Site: brandenburg
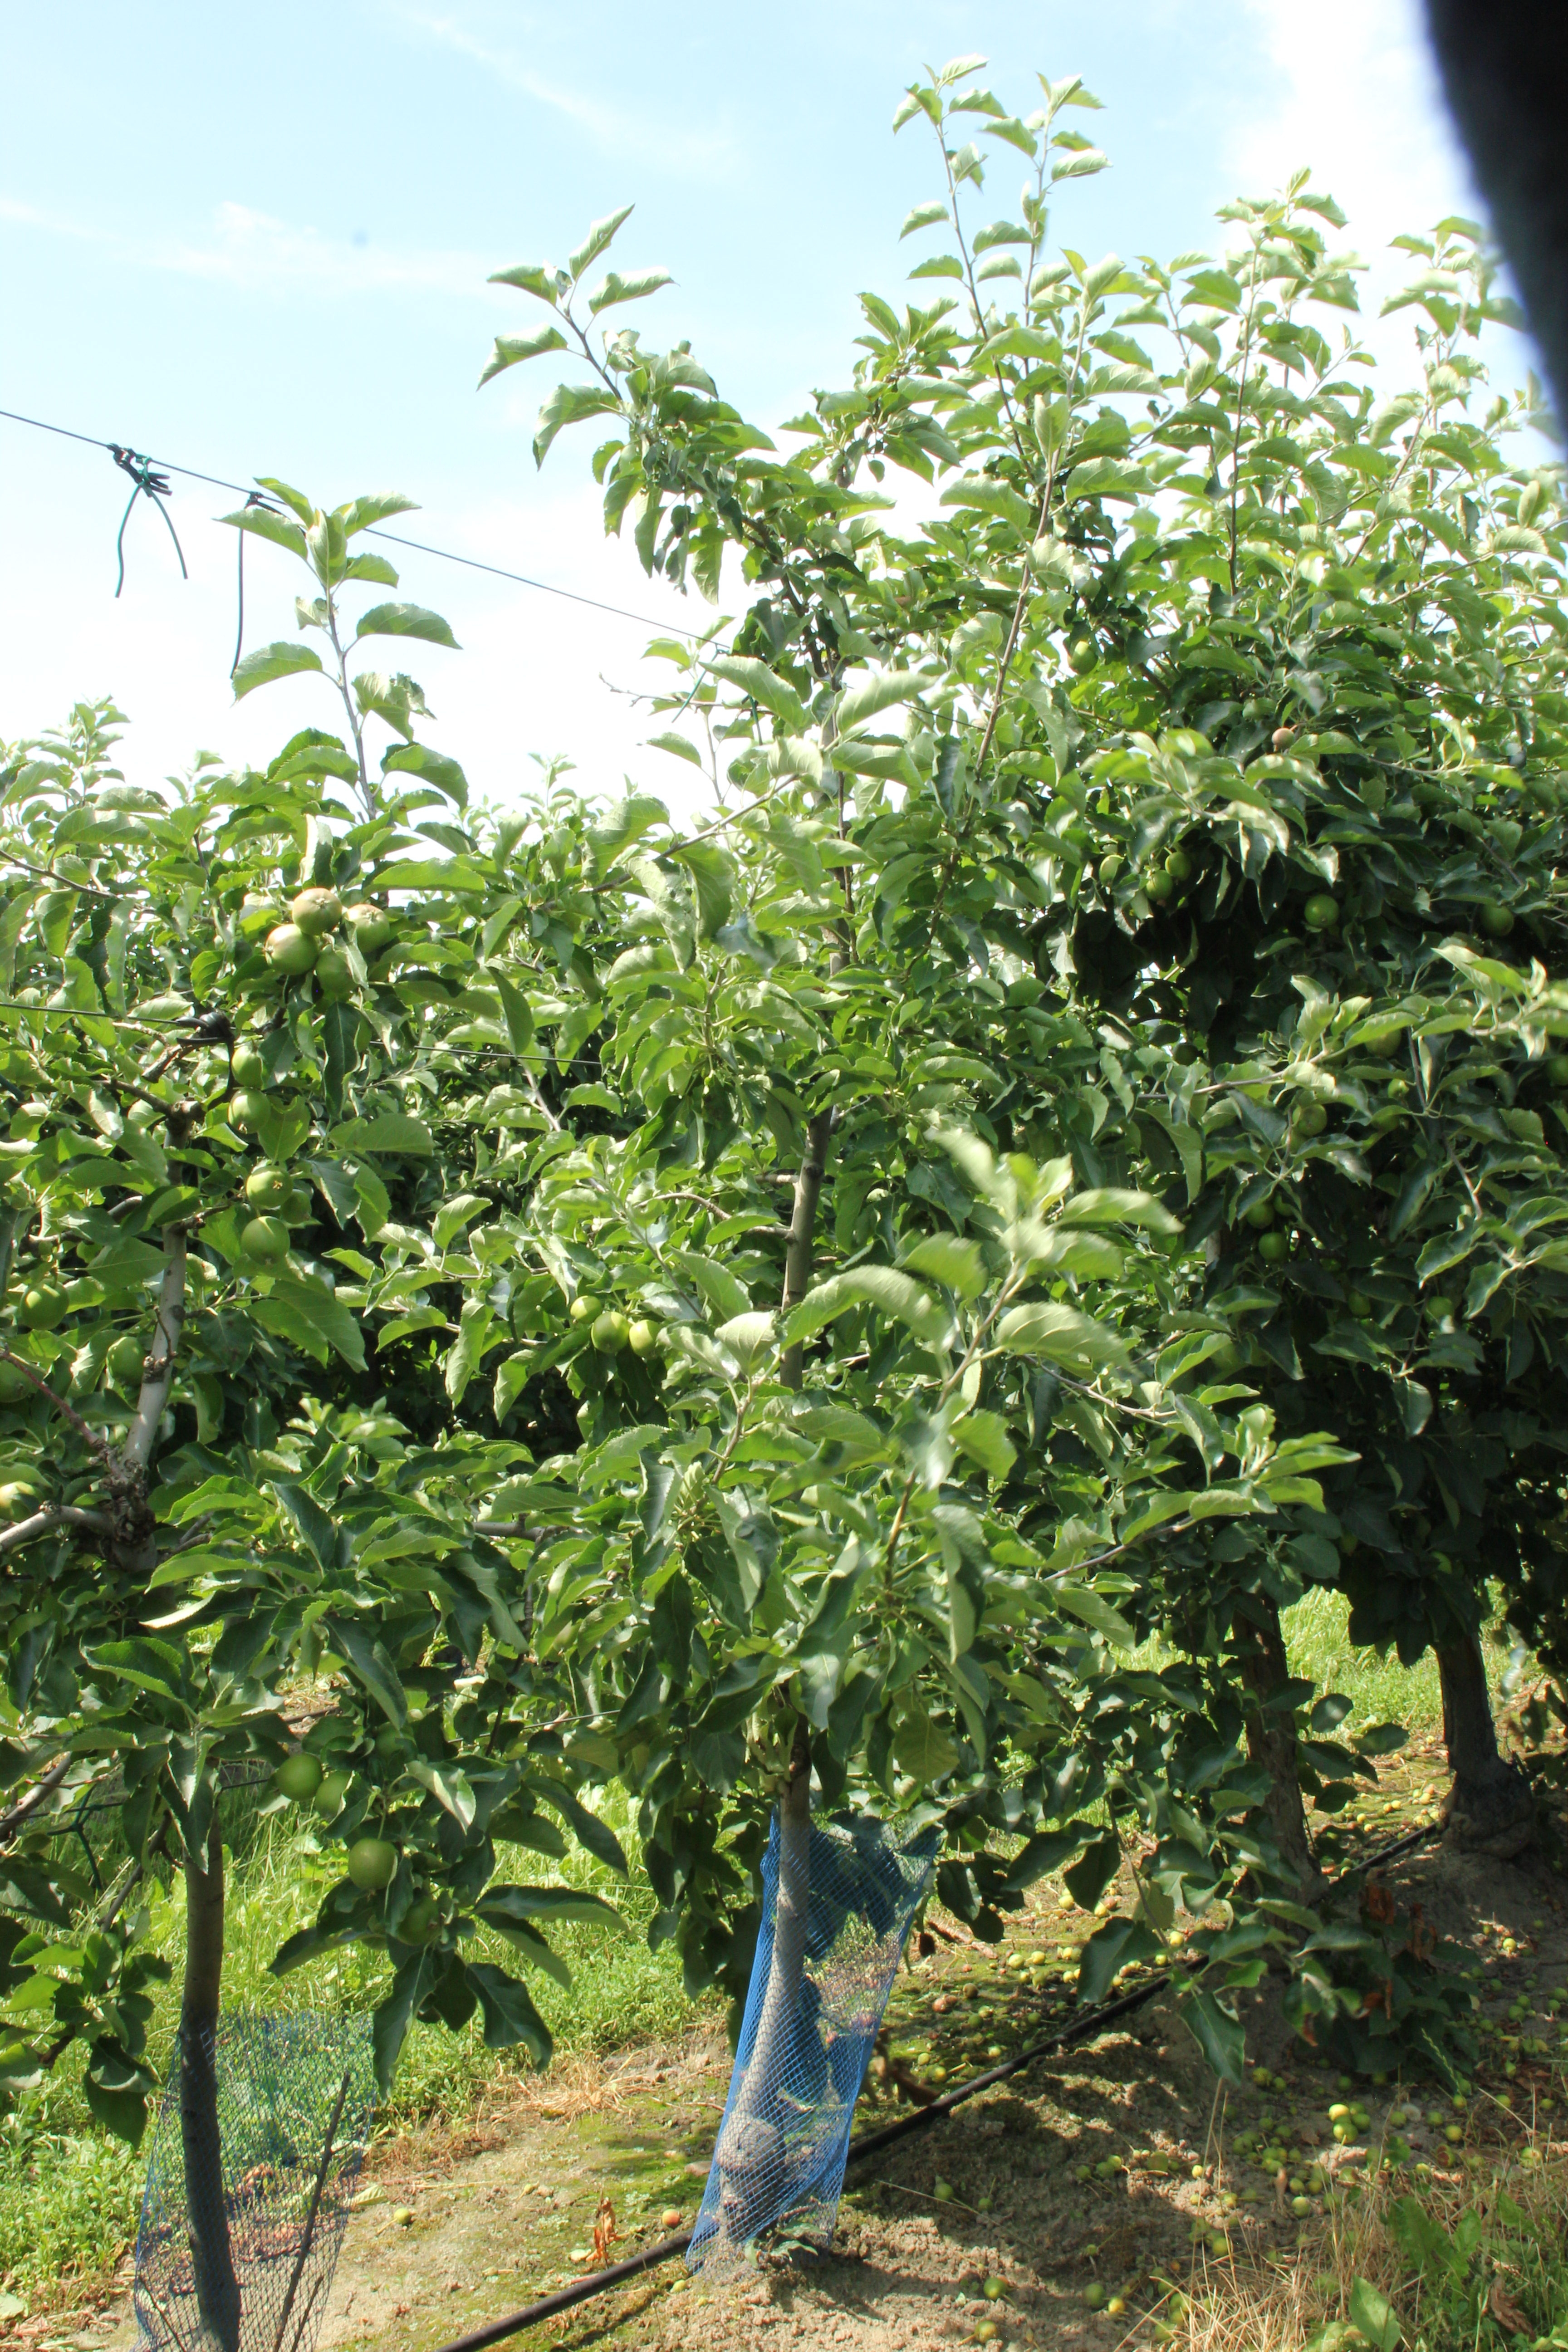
Growth stage (BBCH 74): Development of fruit